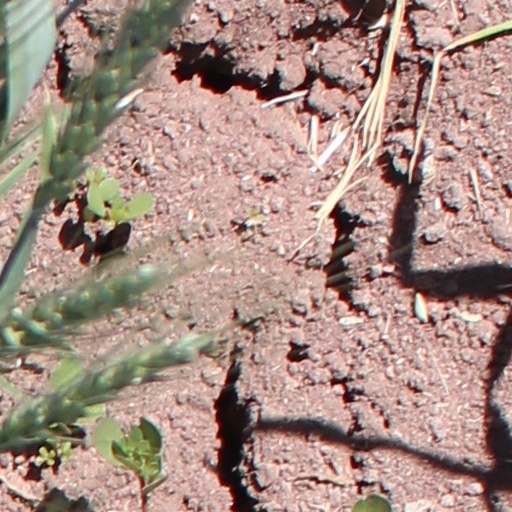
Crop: wheat